Branchinecta brushi

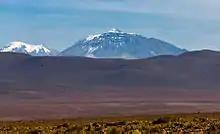
"Branchinecta brushi" lives near the summit of the stratovolcano Cerro Paniri.

The type specimens of "B. brushi" were collected on December 13, 1988 by Charles F. Brush during an attempt to break the world record for the world's highest SCUBA dive. This attempt took place in a small pool, across, at an altitude of near the summit of the stratovolcano Cerro Paniri in the Antofagasta Region of Chile.